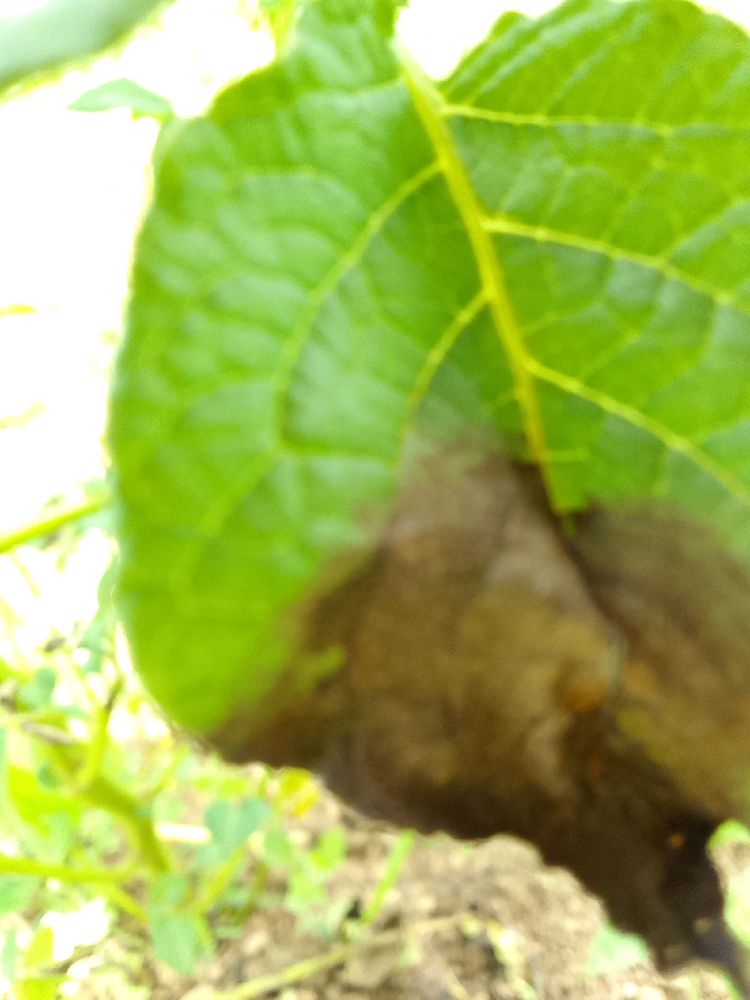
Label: Late blight